Homoplasmy

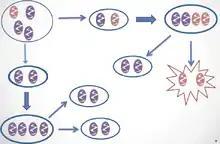
The cell in the top left is heteroplasmic as shown by the normal mitochondria in purple and the mitochondria with a mtDNA mutation in red. As this cell divides, the mitochondria replicate and independently assort into the daughter cells. This leads to both positive and negative (cell shown in red) homoplasmy.

Homoplasmy is a term used in genetics to describe a eukaryotic cell whose copies of mitochondrial DNA are all identical. In normal and healthy tissues, all cells are homoplasmic. Homoplasmic mitochondrial DNA copies may be normal or mutated; however, most mutations are heteroplasmic (only occurring in some copies of mitochondrial DNA). It has been discovered, though, that homoplasmic mitochondrial DNA mutations may be found in human tumors.